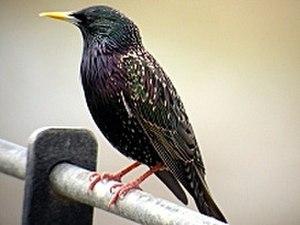
Photo prise au Parc des Aiguamolls en mai 2005 .
L’Étourneau sansonnet est une espèce de passereaux de la famille des sturnidés, originaire de la plus grande partie de l'Eurasie, mais qui a été introduite dans tous les continents excepté l’Antarctique.
Les Sturnidae sont une famille de passereaux constituée de 33 genres et de 123 espèces existantes.